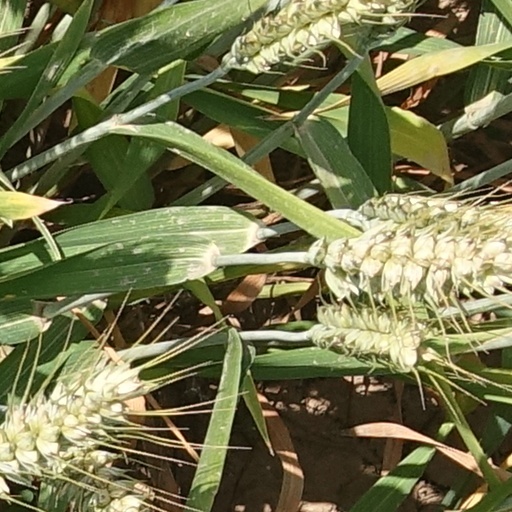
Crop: wheat